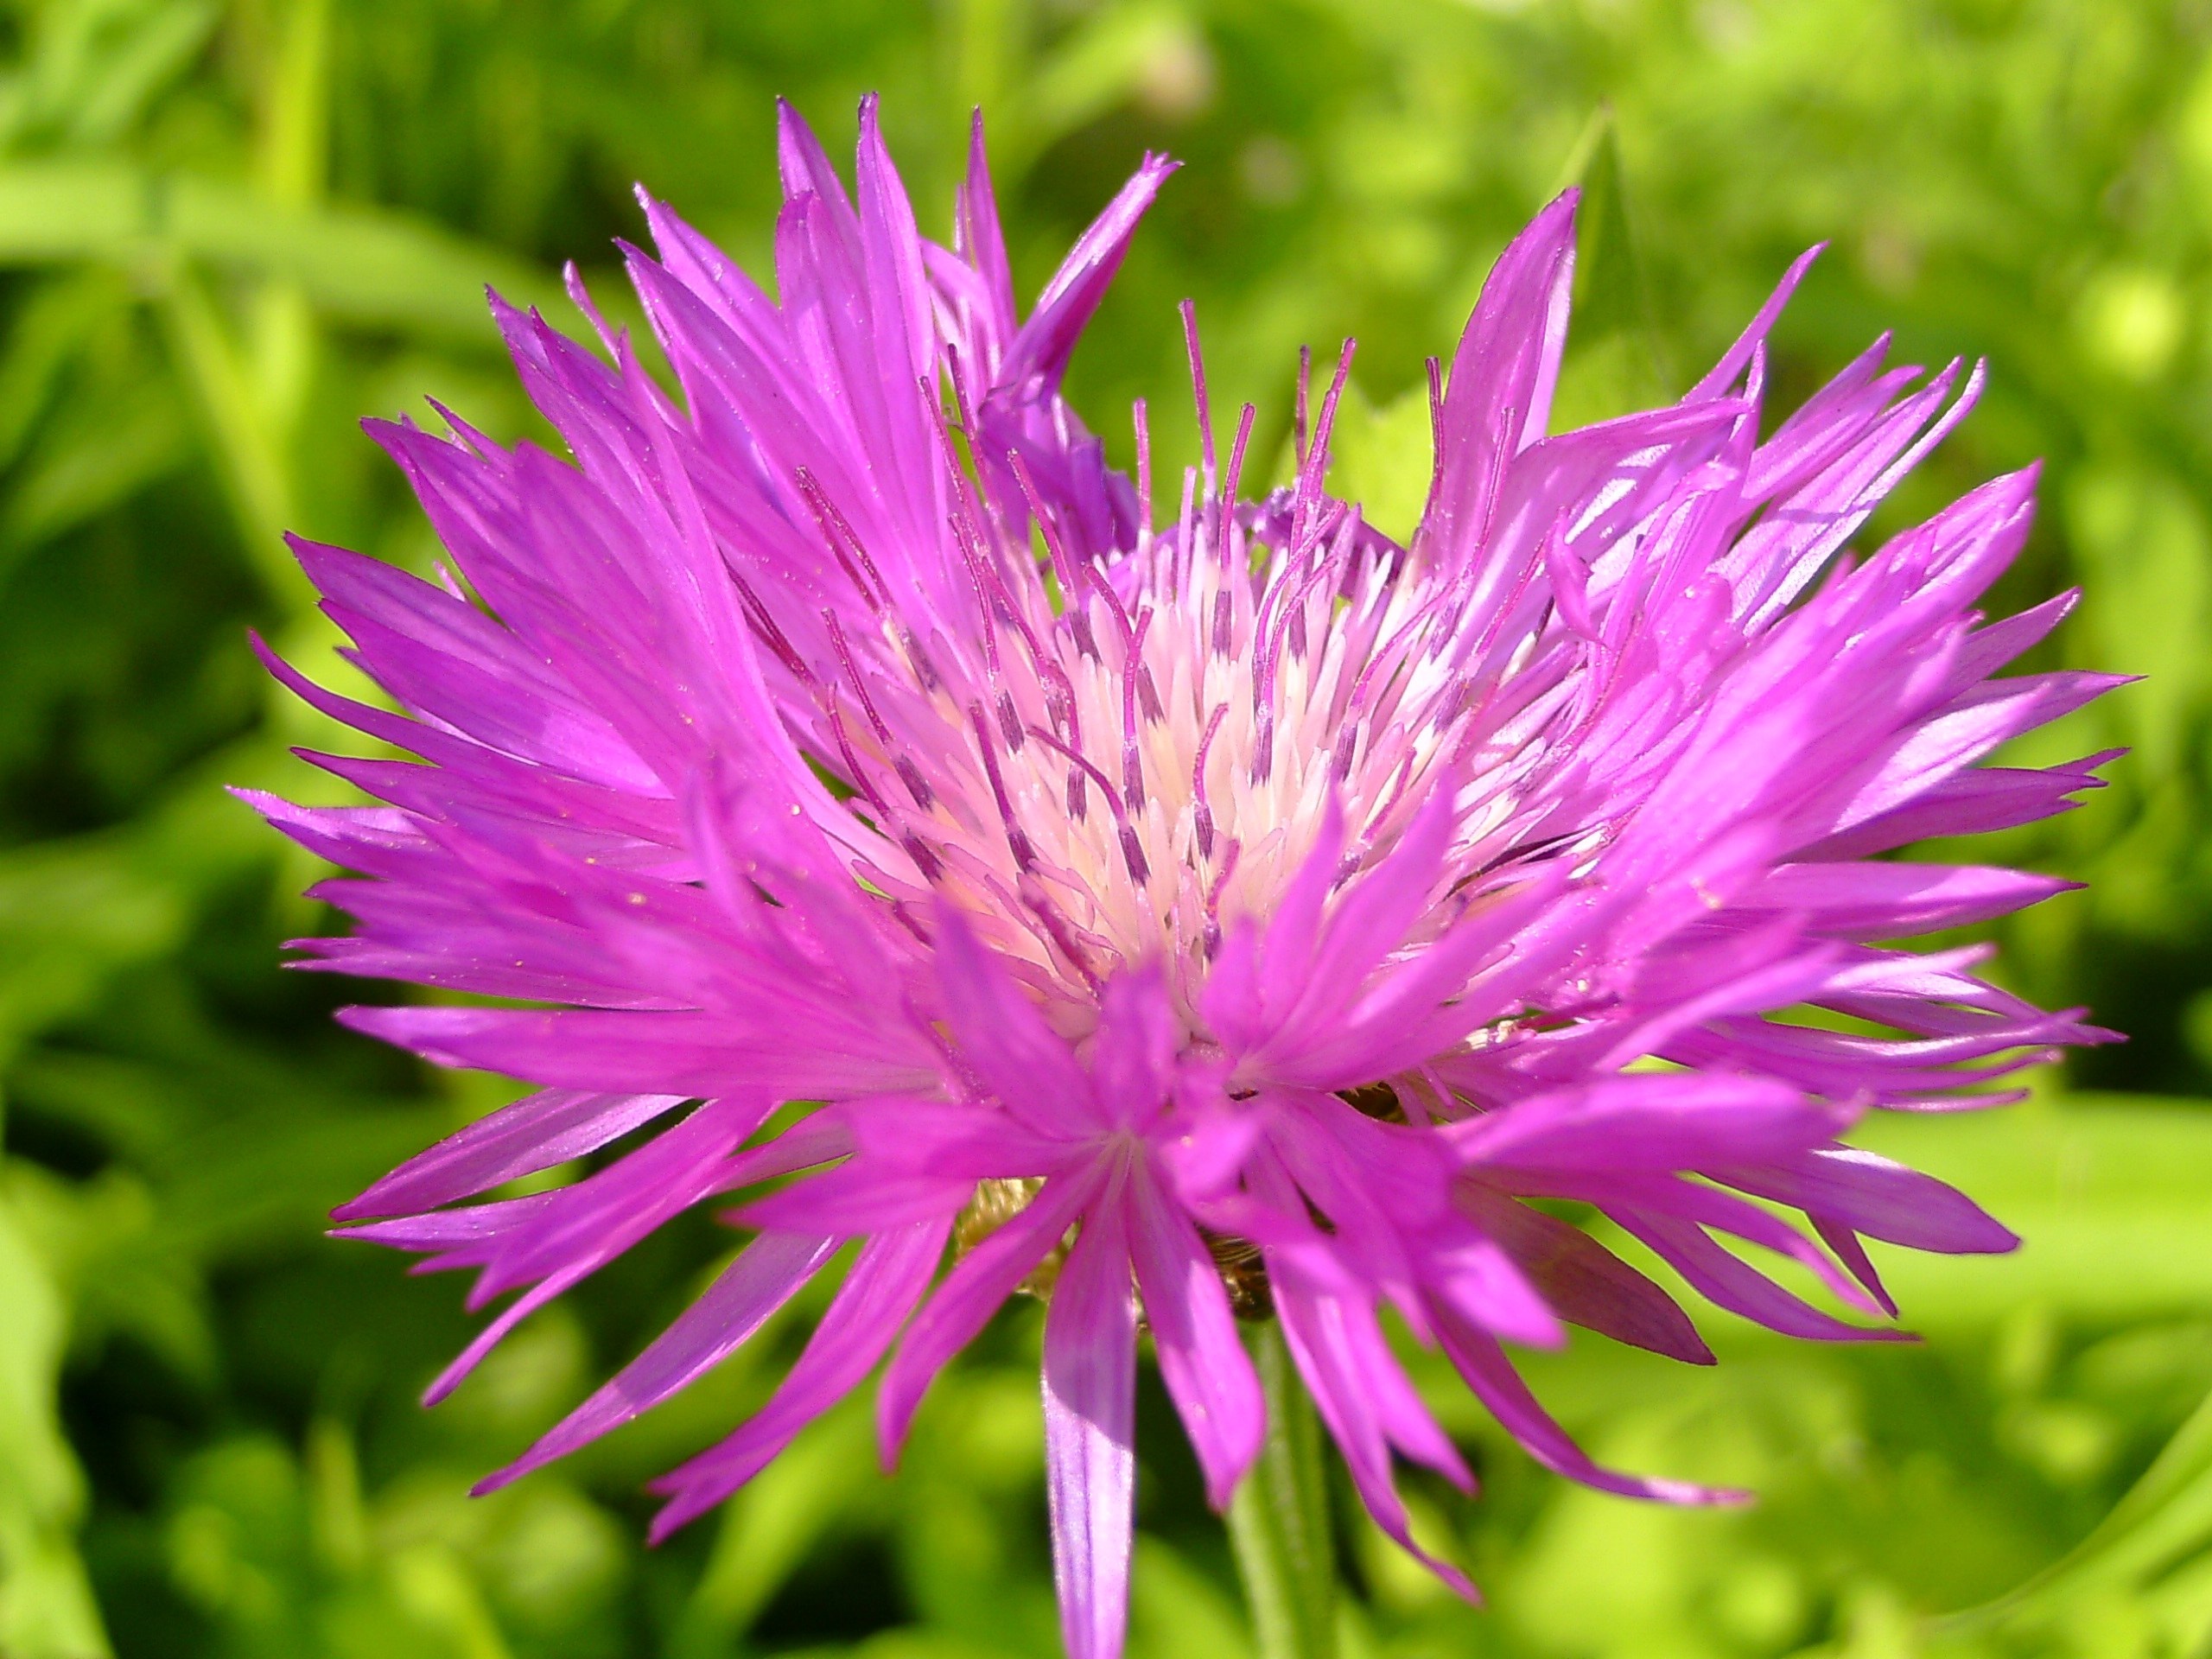
nature, plant, meadow, flower, petal, summer, herb, botany, close, flora, wildflower, aster, dianthus, macro photography, flowering plant, flourished, daisy family, annual plant, land plant, pink family